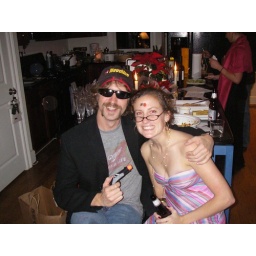
It was the nascar driver in the kitchen with the suction cup gun!